Raoping railway station

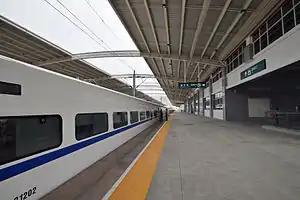

Raoping railway station is a railway station located in Gaotang Town, Raoping County, Guangdong Province, China, on the Xiamen–Shenzhen railway operated by the Guangzhou Railway (Group) Corp., China Railway Corporation.